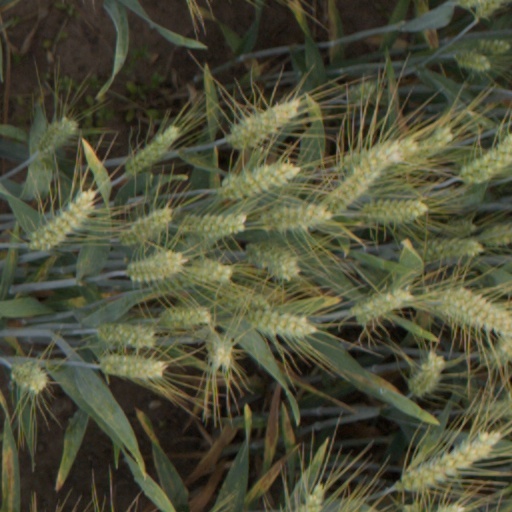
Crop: wheat